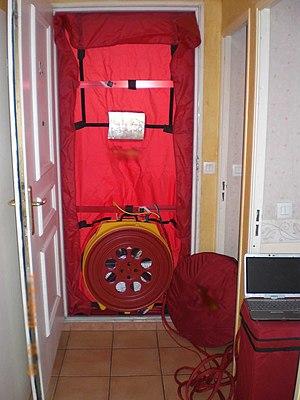
appareil pour test infiltrometrie
Un test d'infiltrométrie permet de mesurer les infiltrations d'air d'un bâtiment hors ventilation, c'est-à-dire la quantité d'air qui rentre dans le bâtiment par des défauts de l'enveloppe. Pour effectuer le test, on utilise une porte soufflante que l'on place à l'entrée du bâtiment. Cet appareil est équipé d'un ou plusieurs ventilateurs et d'une toile de nylon permettant d'étancher la porte d'entrée en ne laissant passer l'air qu'au travers du ventilateur.